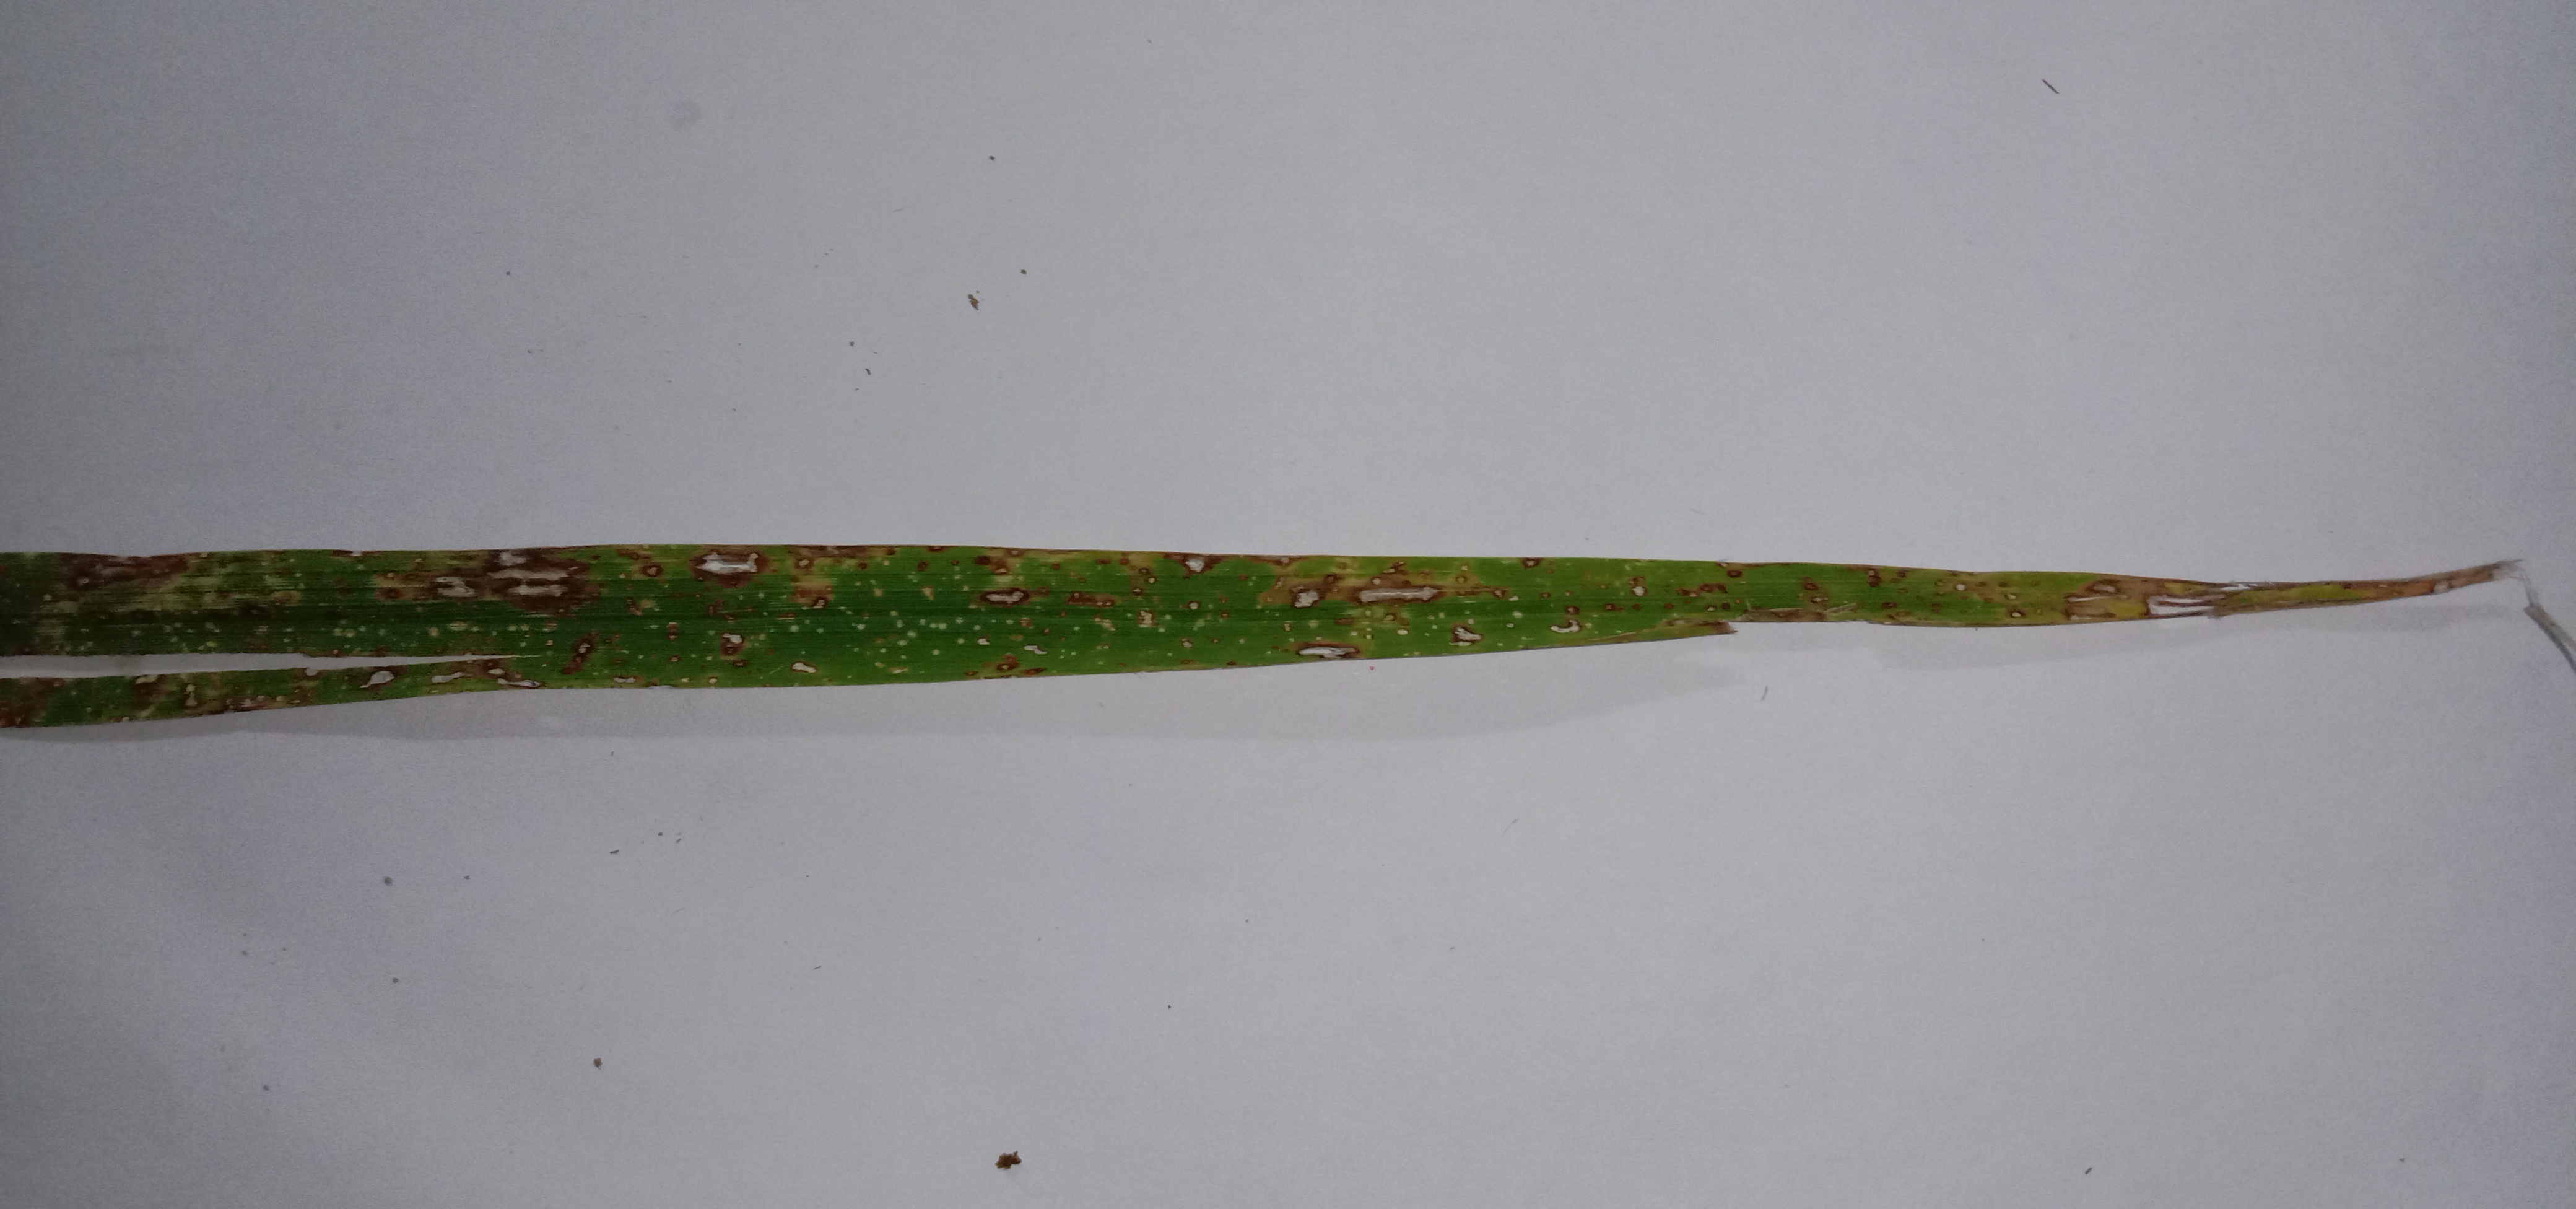
Label: Rice___Leaf_Blast